Answer in natural language. Is grey wooden table (marked A) to the right of Window (marked B)? Choose between the following options: yes or no
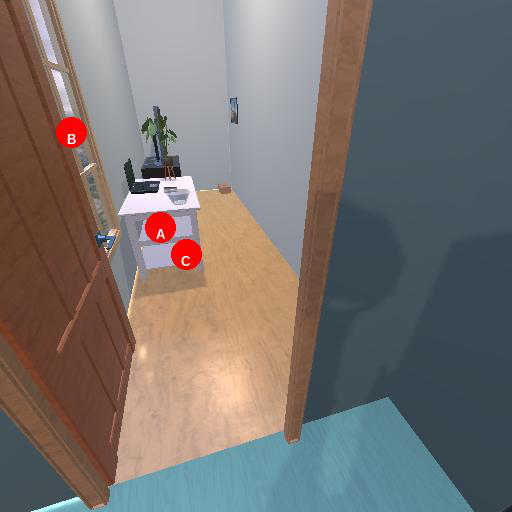
<answer>no</answer>